Pontus Almqvist

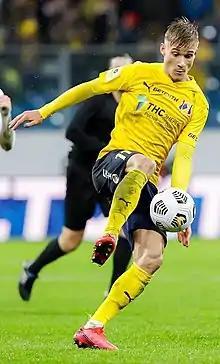
Almqvist in 2021 with Rostov

After attending trials in Stockholm, Almqvist joined the Nike Football Academy before signing a professional contract with Norrköping for the 2017 season. On 23 September 2017, he made his debut for Norrköping, playing the last ten minutes in a 2–1 loss to Halmstad. He spent part of the 2017 season loan at Division 2 side IF Sylvia where he played three games and scored one goal. He joined Varbergs BoIS on loan at the start of the 2018 season and played four times before returning to Norrköping in July 2018.